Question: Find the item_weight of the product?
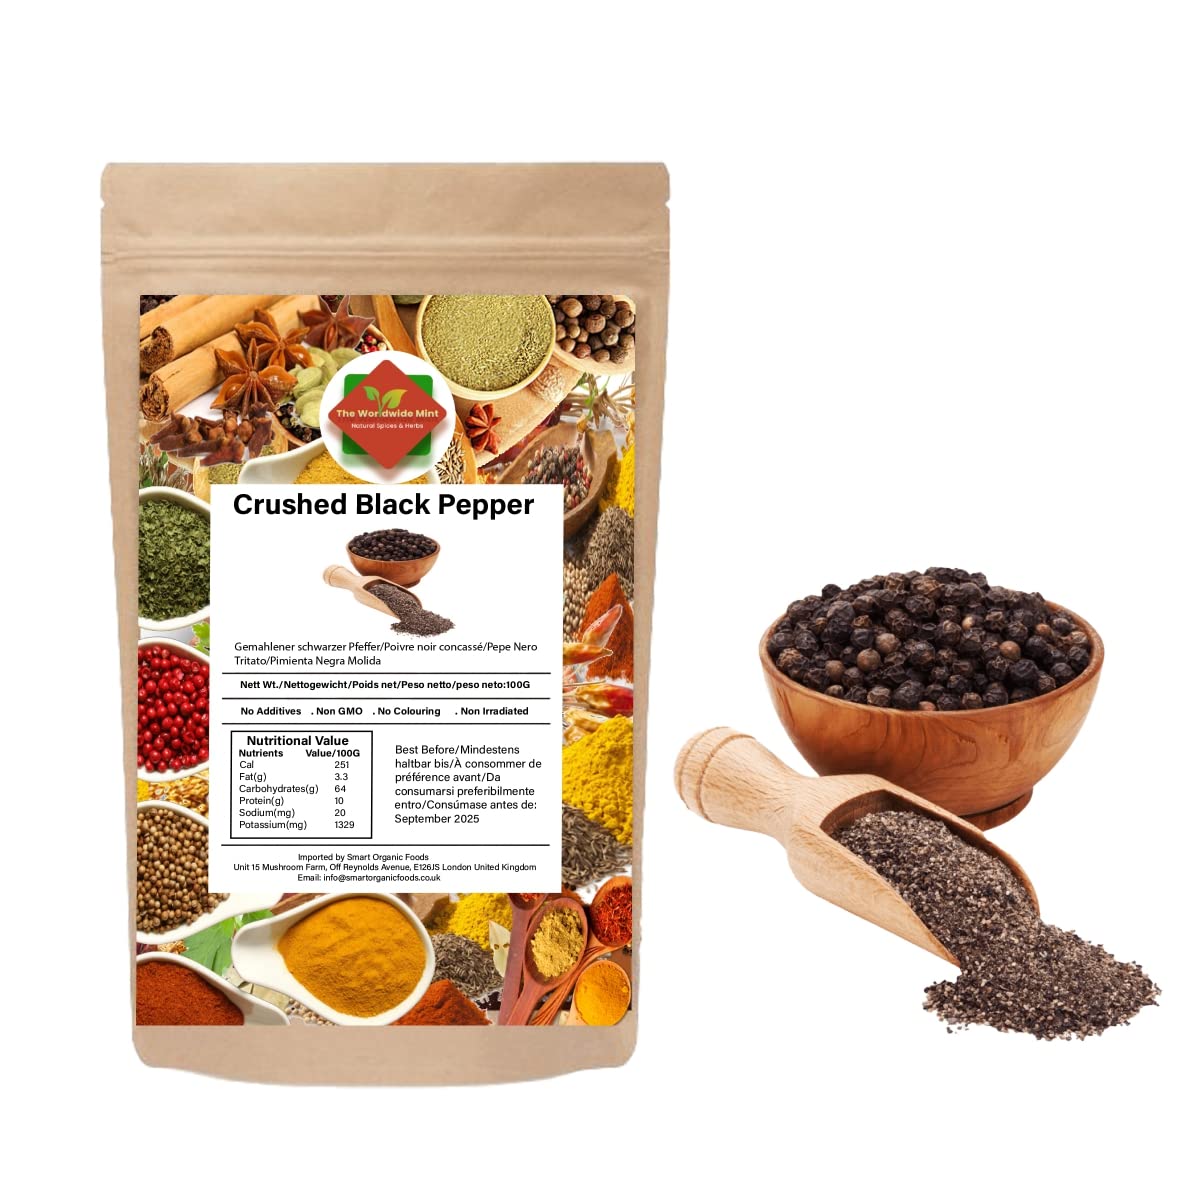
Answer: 100 gram